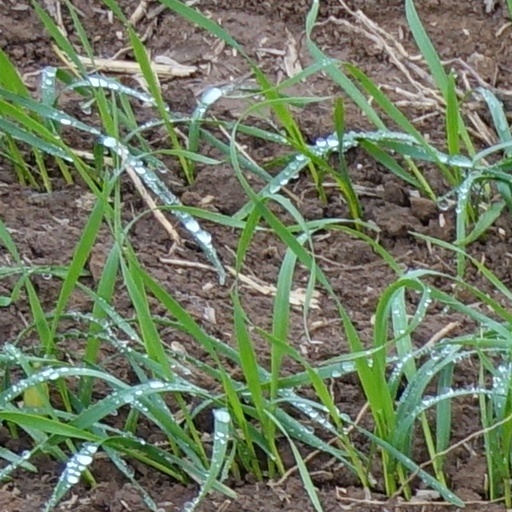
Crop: wheat